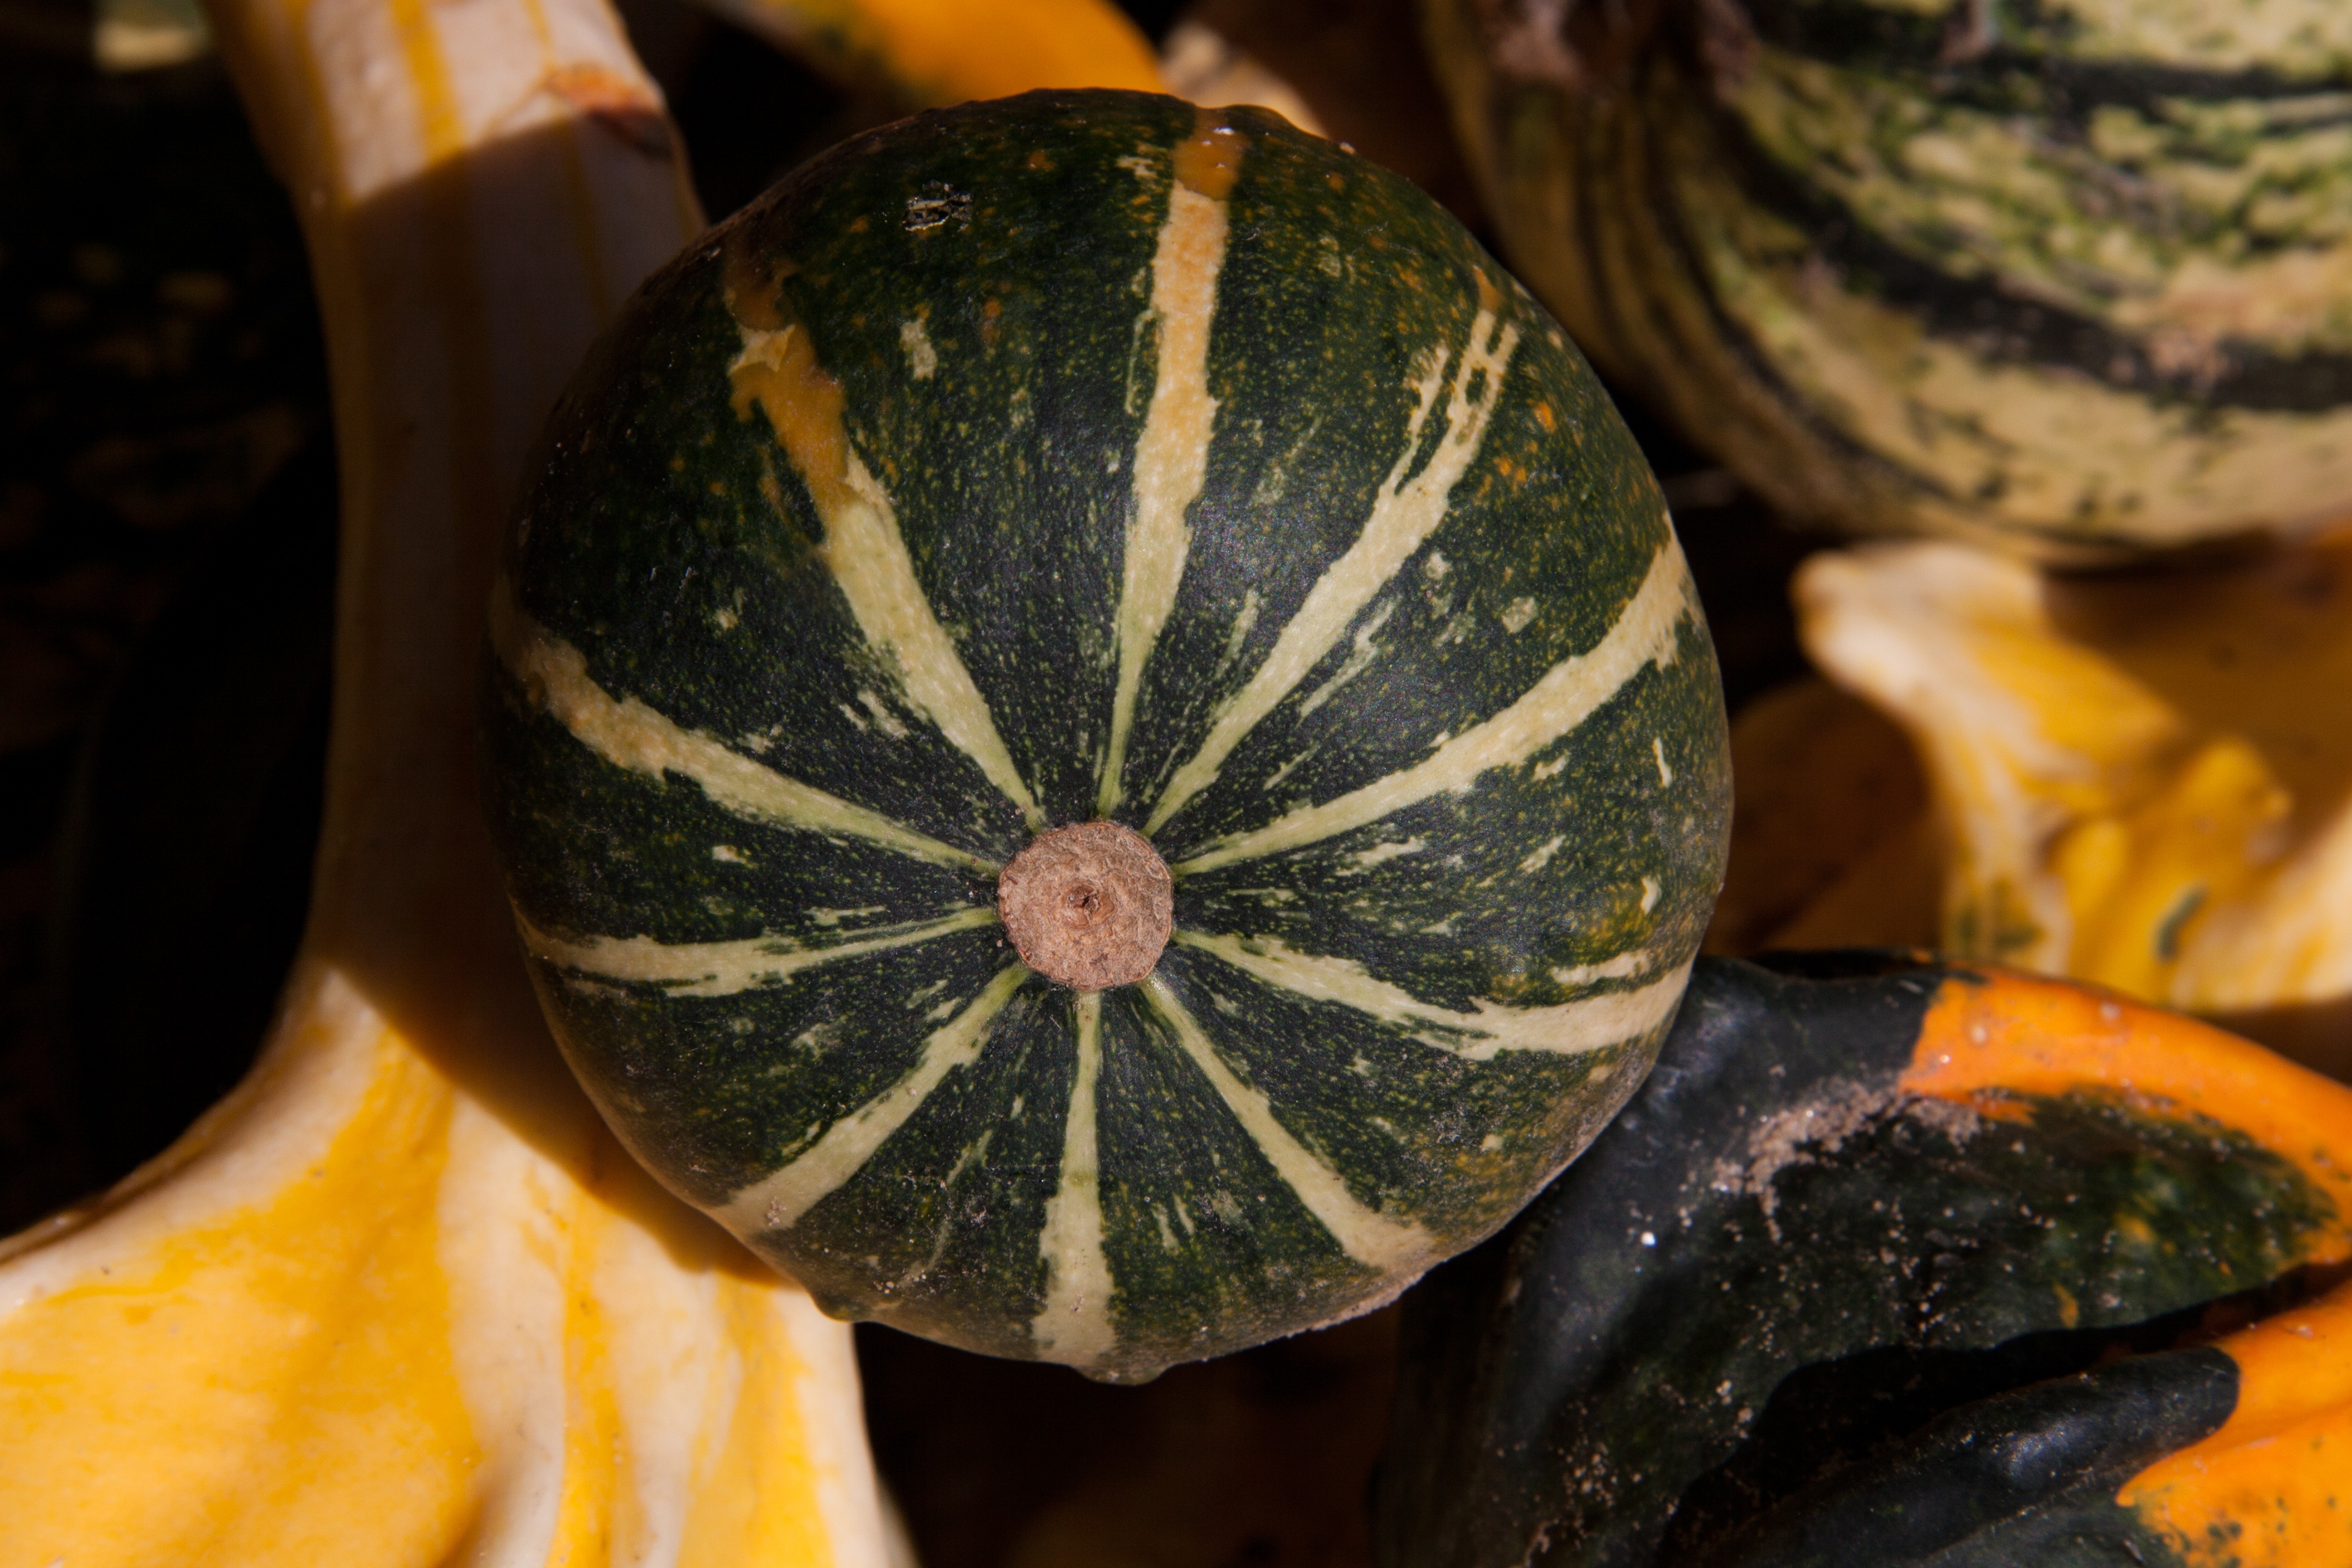
plant, fruit, orange, green, produce, vegetable, autumn, colorful, yellow, agriculture, squash, gourd, cultivation, calabaza, large, huge, melon, cucurbita, macro photography, decorative squashes, cucurbitaceae, cucumis, winter squash, cucumber gourd and melon family, gourd order